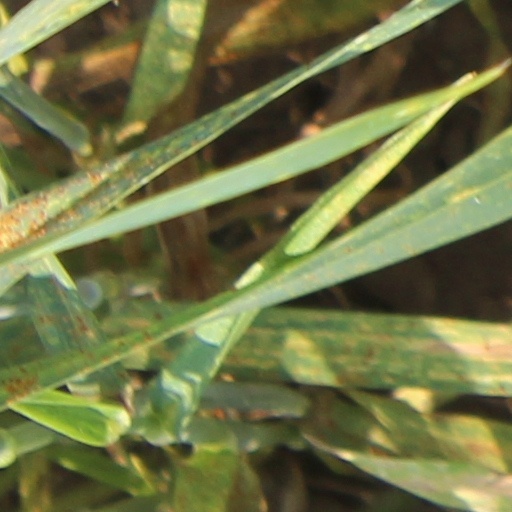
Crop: wheat